Großbottwar

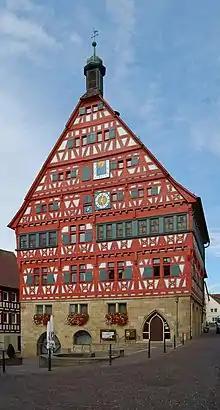
Town hall of Großbottwar, dating from 1556/57 and showing timber framing which has also been preserved in several other houses in the old town.

Großbottwar is situated on the Württemberg "Weinstraße", or wine road, a tourist route through the Württemberg wine region. The old town is well preserved, as it has been fortunate to have largely escaped damage from war and fire. Many half-timbered buildings from the 15th to the 17th centuries are still intact, as is some of the original mediaeval wall that once stood around the town, although large sections of it were torn down between 1820 and 1837.